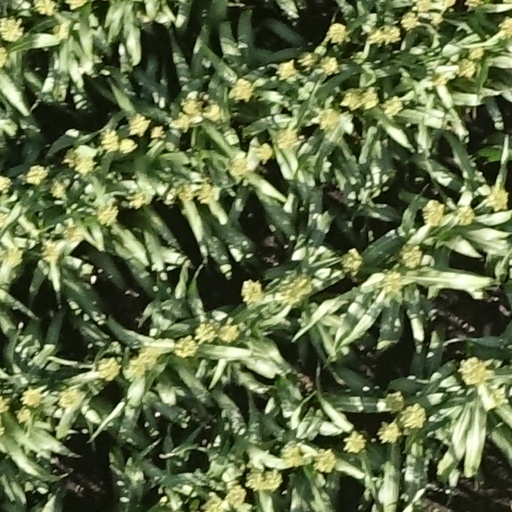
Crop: sorghum